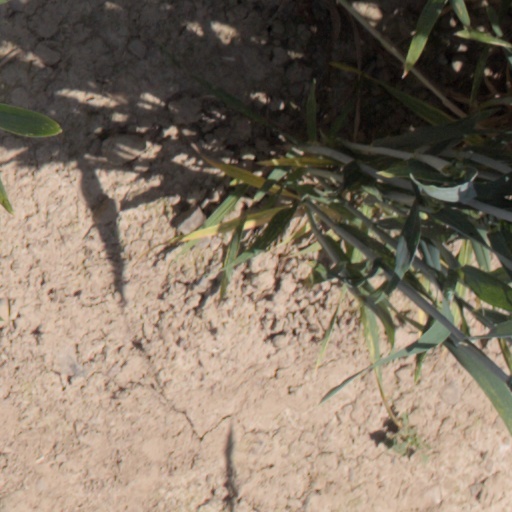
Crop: wheat